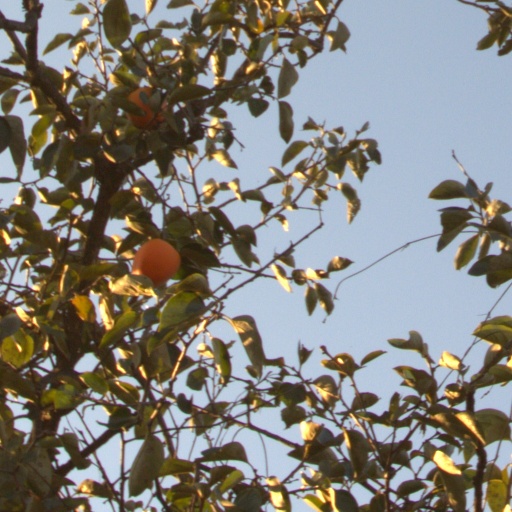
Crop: grape